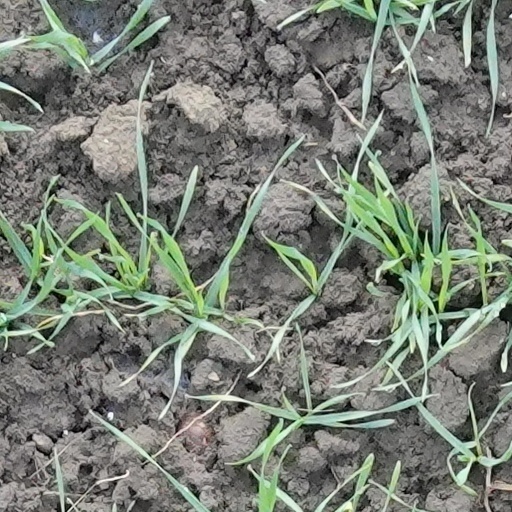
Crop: wheat